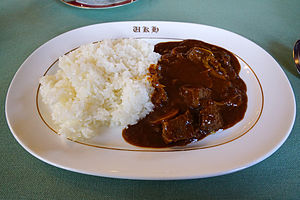
Karee
Karee med ris i Unzen.
Karee er en japansk varm ret bestående af karrysovs og tilbehør. Karrysovsen er tykkere og mildere end dens indiske modstykke. Karee spises normalt som risret i Japan.